Question: Please indicate a possible affordance area of the bottle that can be used for twisting
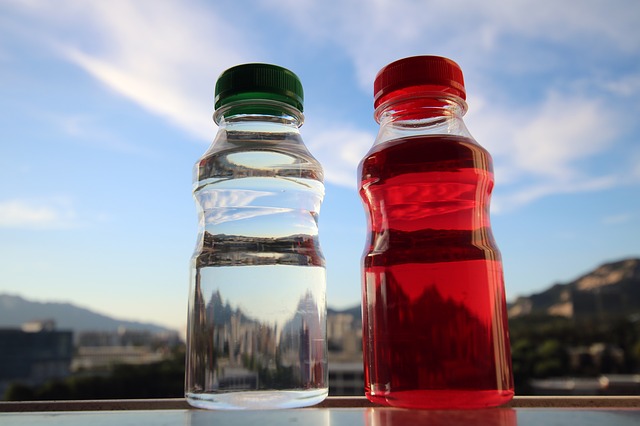
Answer: [366, 53, 478, 141]